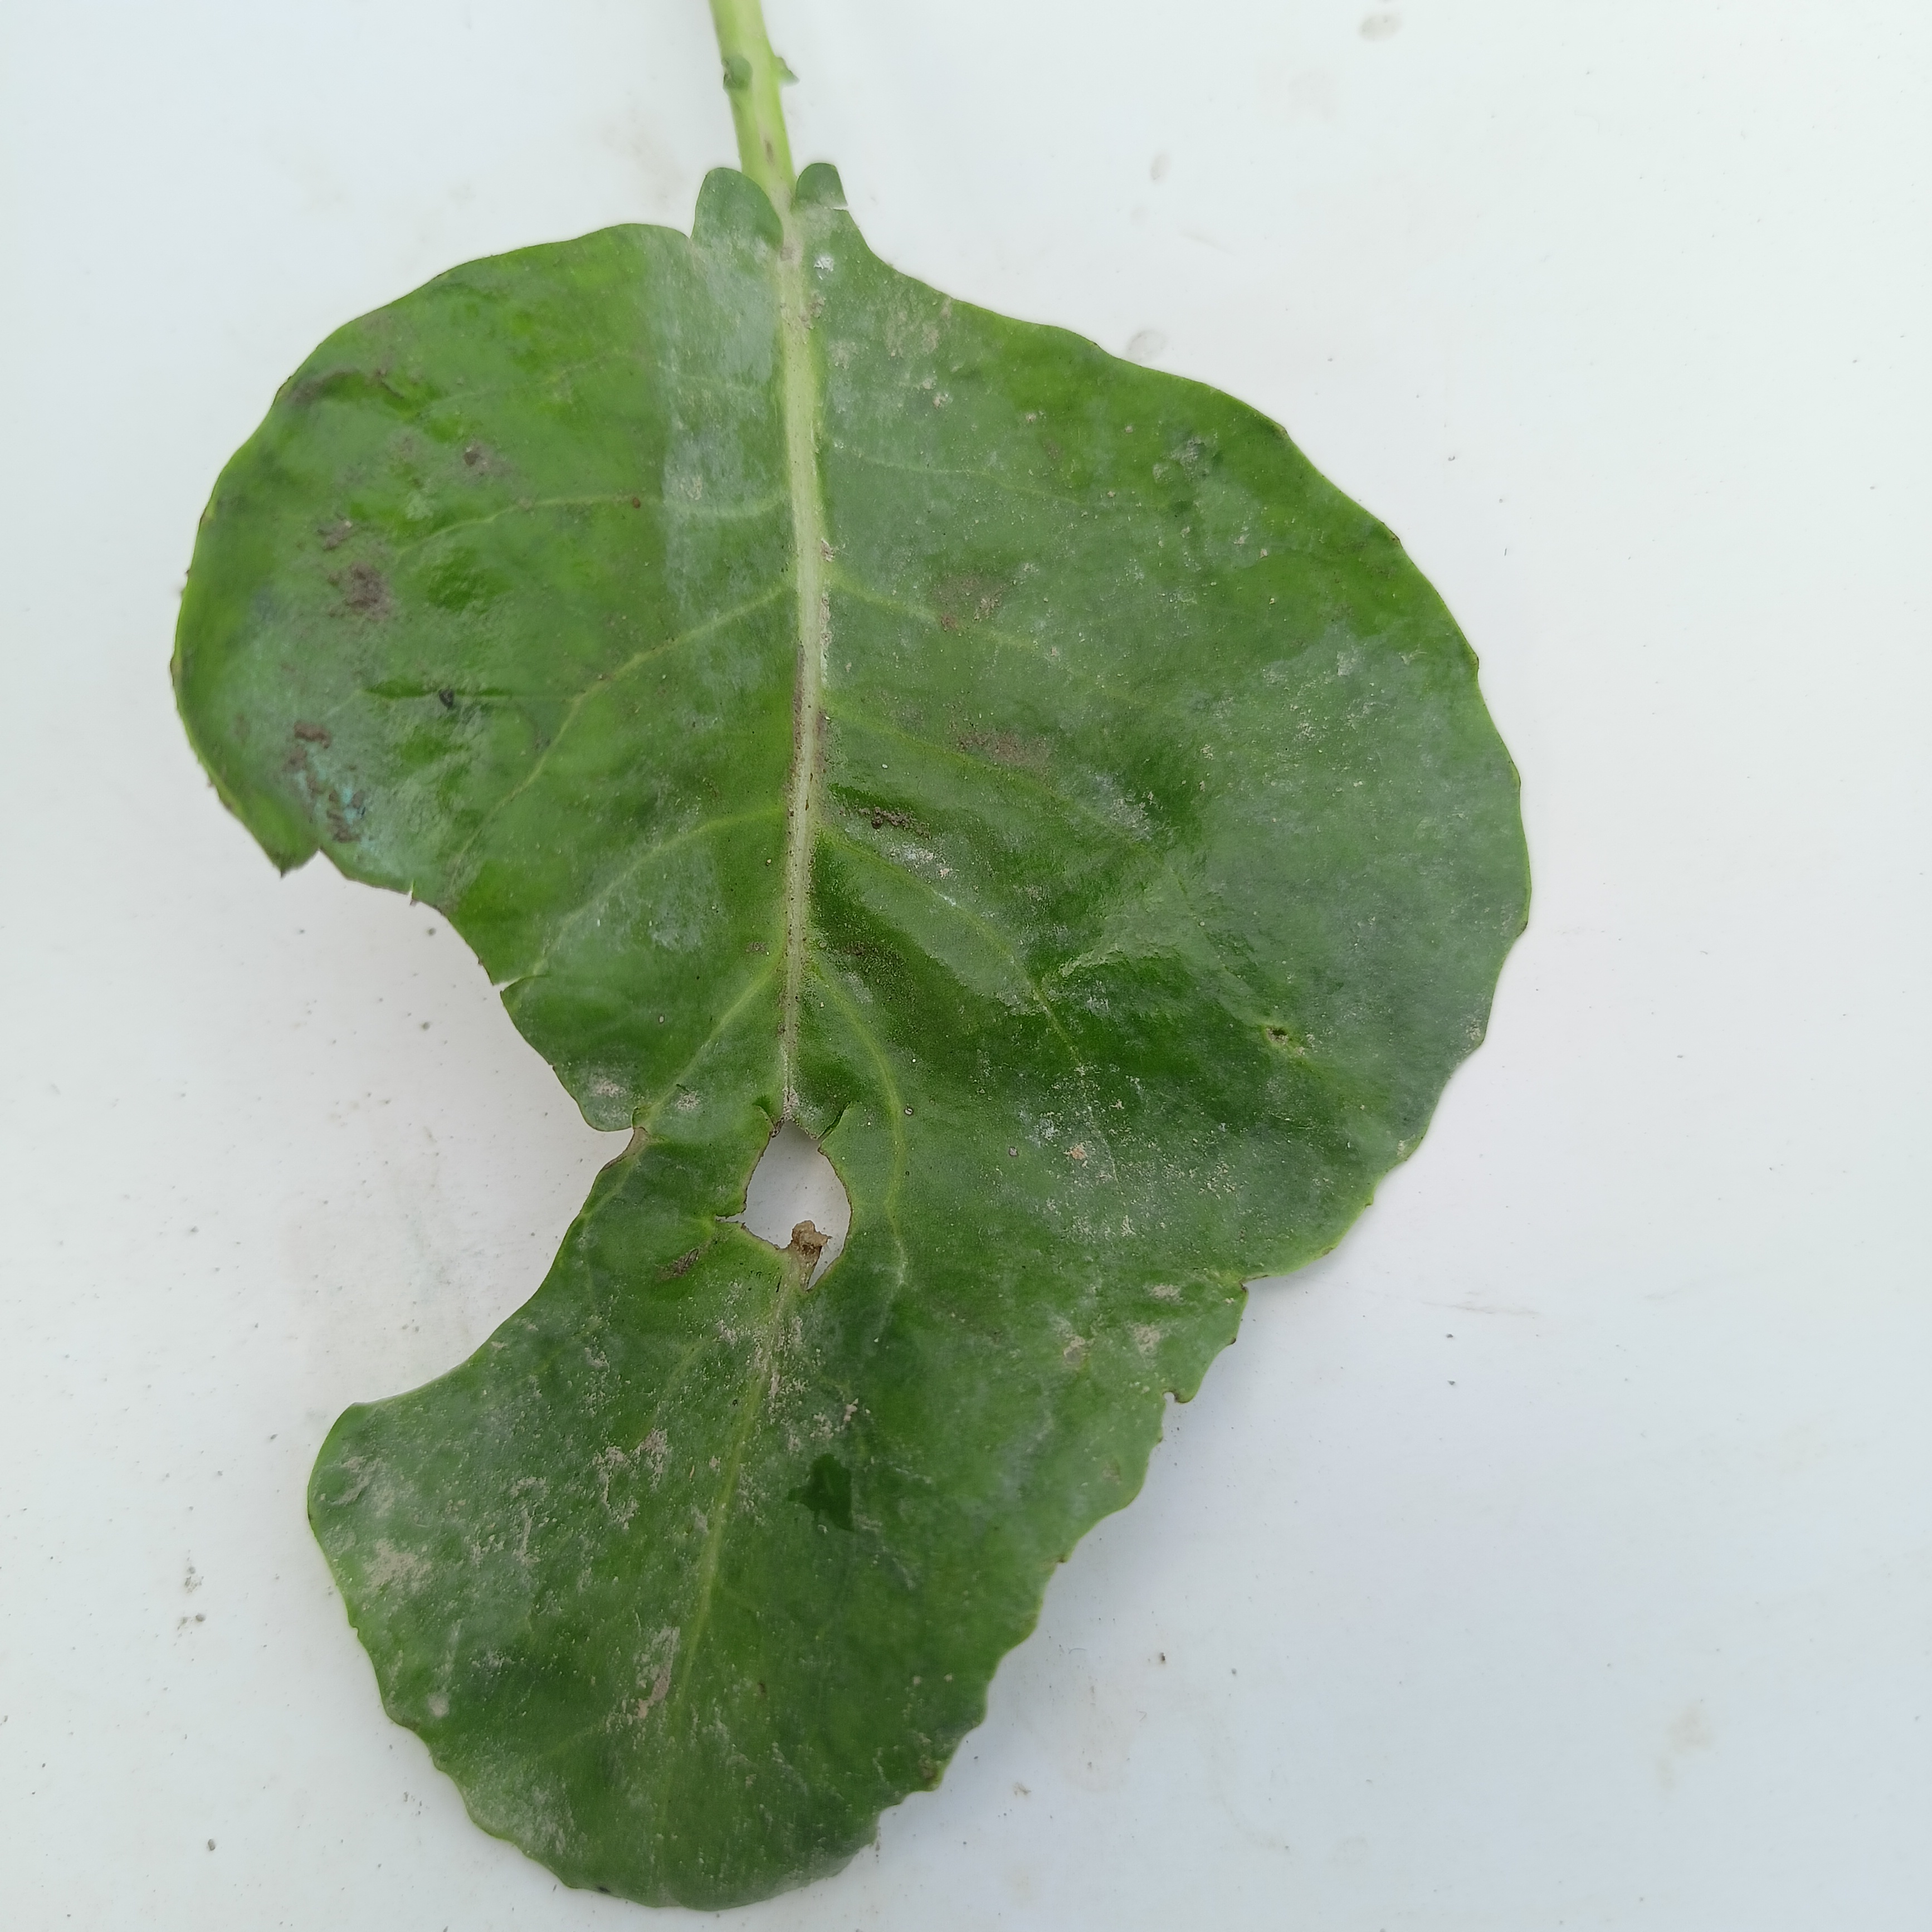
Label: Insect Hole